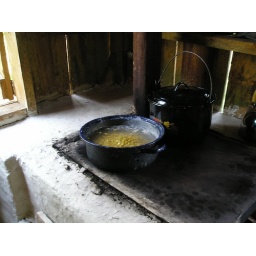
It turns yellow with the addition of lime (cal) in the water